Bell County Courthouse (Texas)

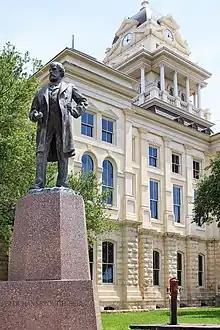
Peter H. Bell statue on grounds in 2018

It was built with a central tower topped by a statue of Goddess of Justice carrying sword and beam balance; the statue was later removed. The building also had detailing made of sheet metal by W.J. Burt and Company of Fort Worth which has also mostly been removed by 1976. That detailing, consisting of galvanized iron and spun zinc, included the roof covered by tin stamped to resemble slate, balustrades around each of the four porticos, and cornices and shell ornaments and window pediments.